Dorchester South railway station

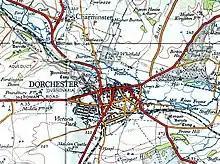
A 1937 Ordnance Survey showing the location of Dorchester South and Dorchester West

The station opened on 1 June 1847 when the Southampton and Dorchester Railway was completed. The station was built as an east facing terminus with the intent of continuing the line westwards towards Exeter. These plans were never realised, and instead another line was built from the terminus towards Weymouth. This joined with the Great Western Railway's line (now the Heart of Wessex Line) from Dorchester West and continued as a joint line to Weymouth.